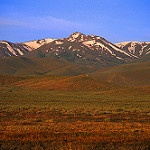
Label: mountain